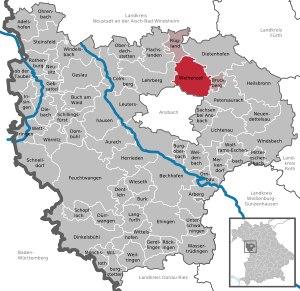
Weihenzell est une commune de Bavière, située dans l'arrondissement d'Ansbach et le district de Moyenne-Franconie.